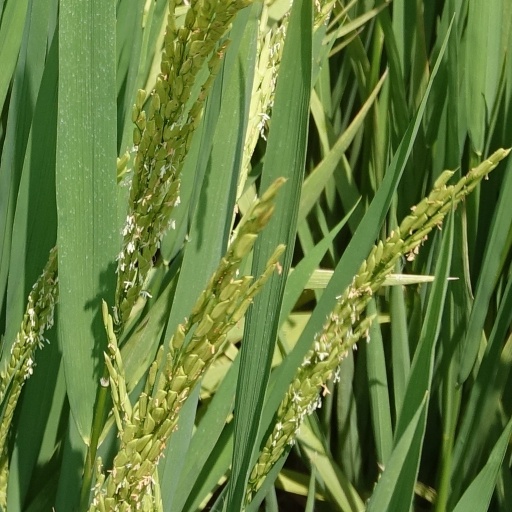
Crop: rice